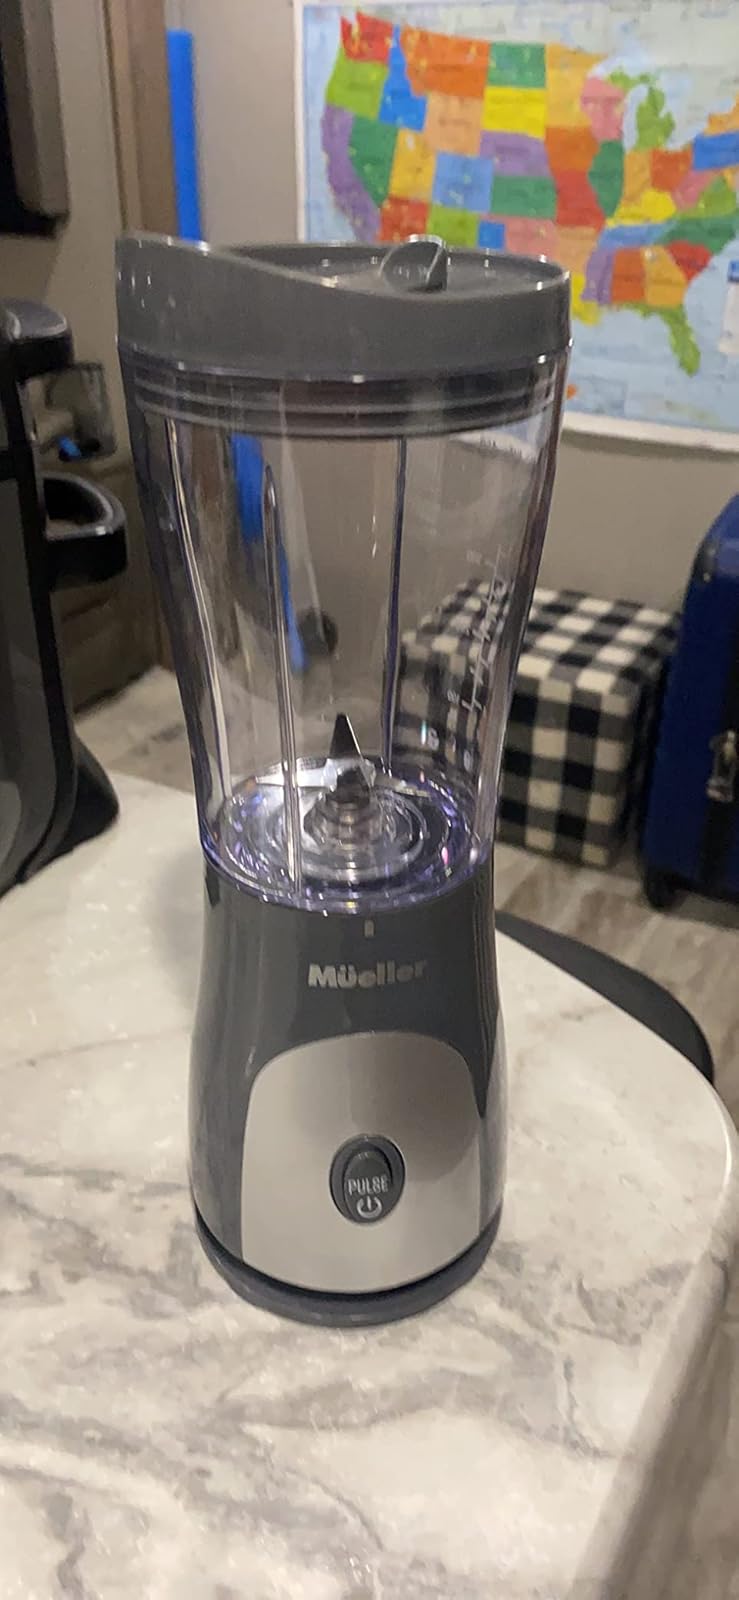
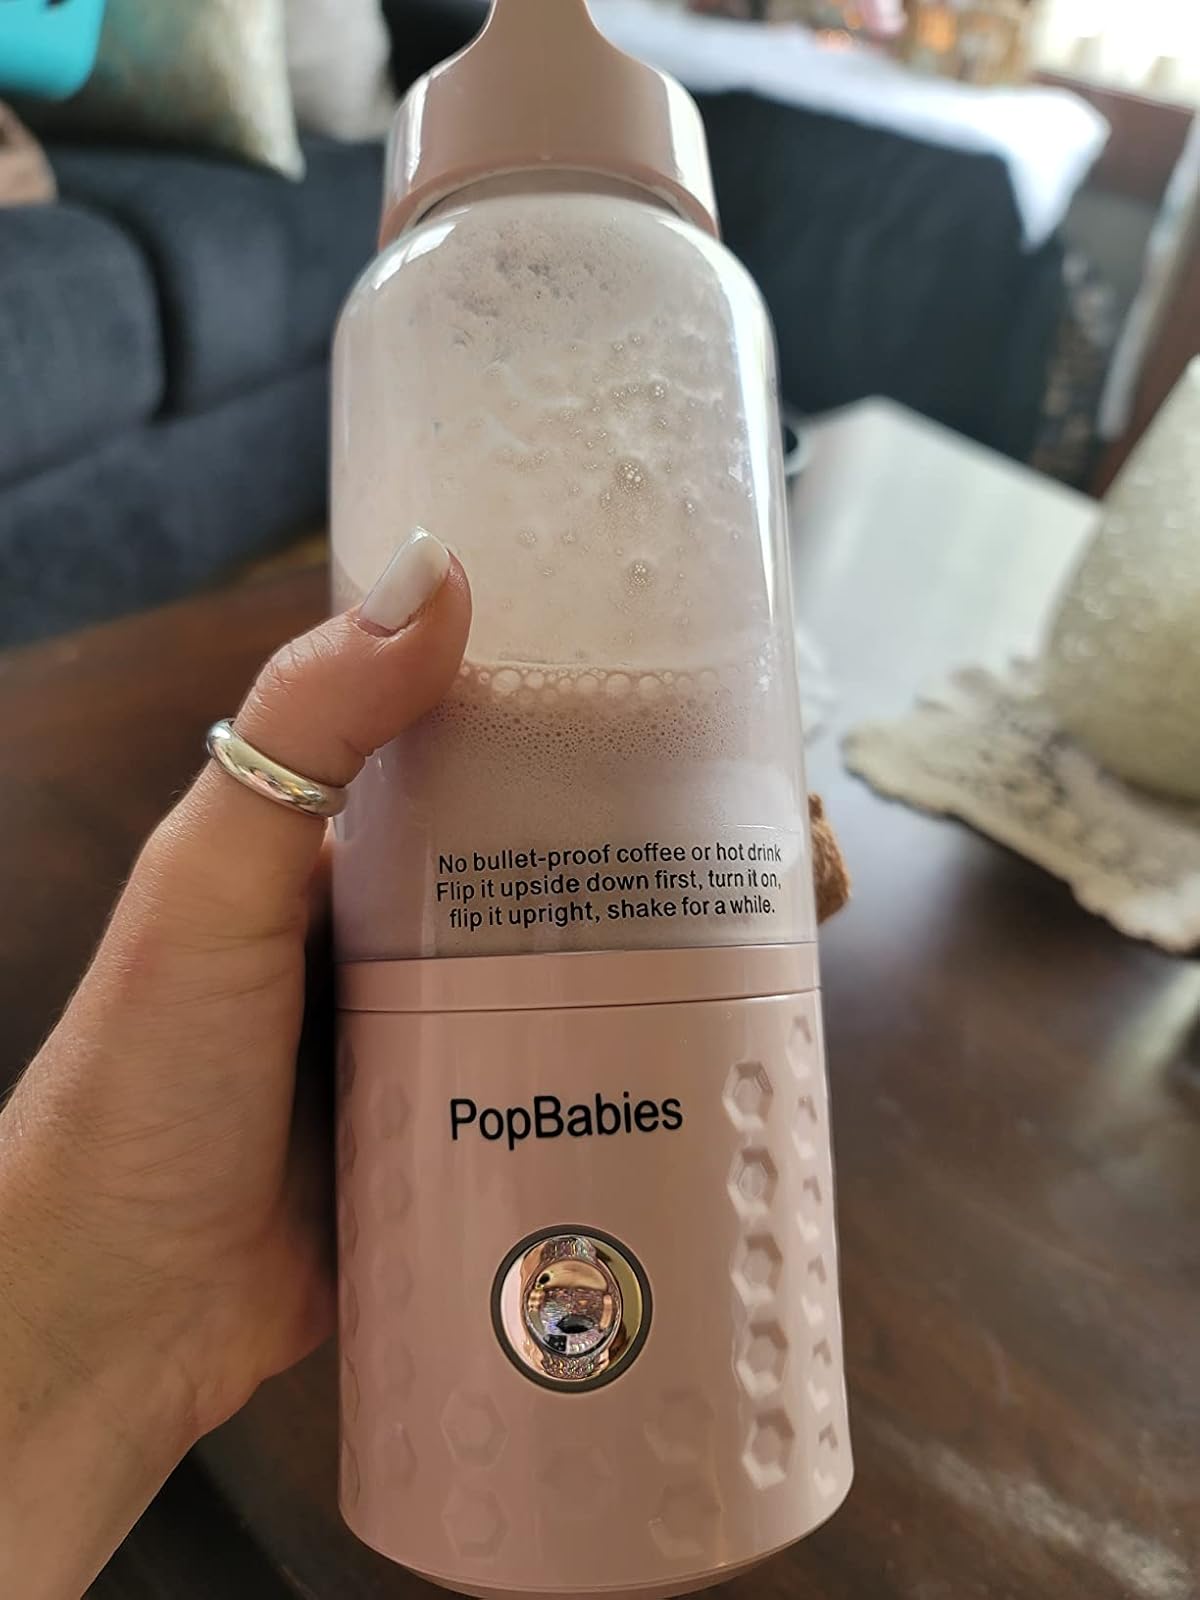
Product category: items_blender
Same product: no